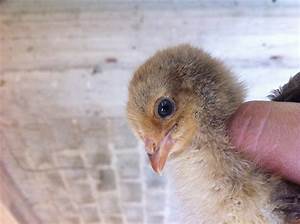
Label: gallina